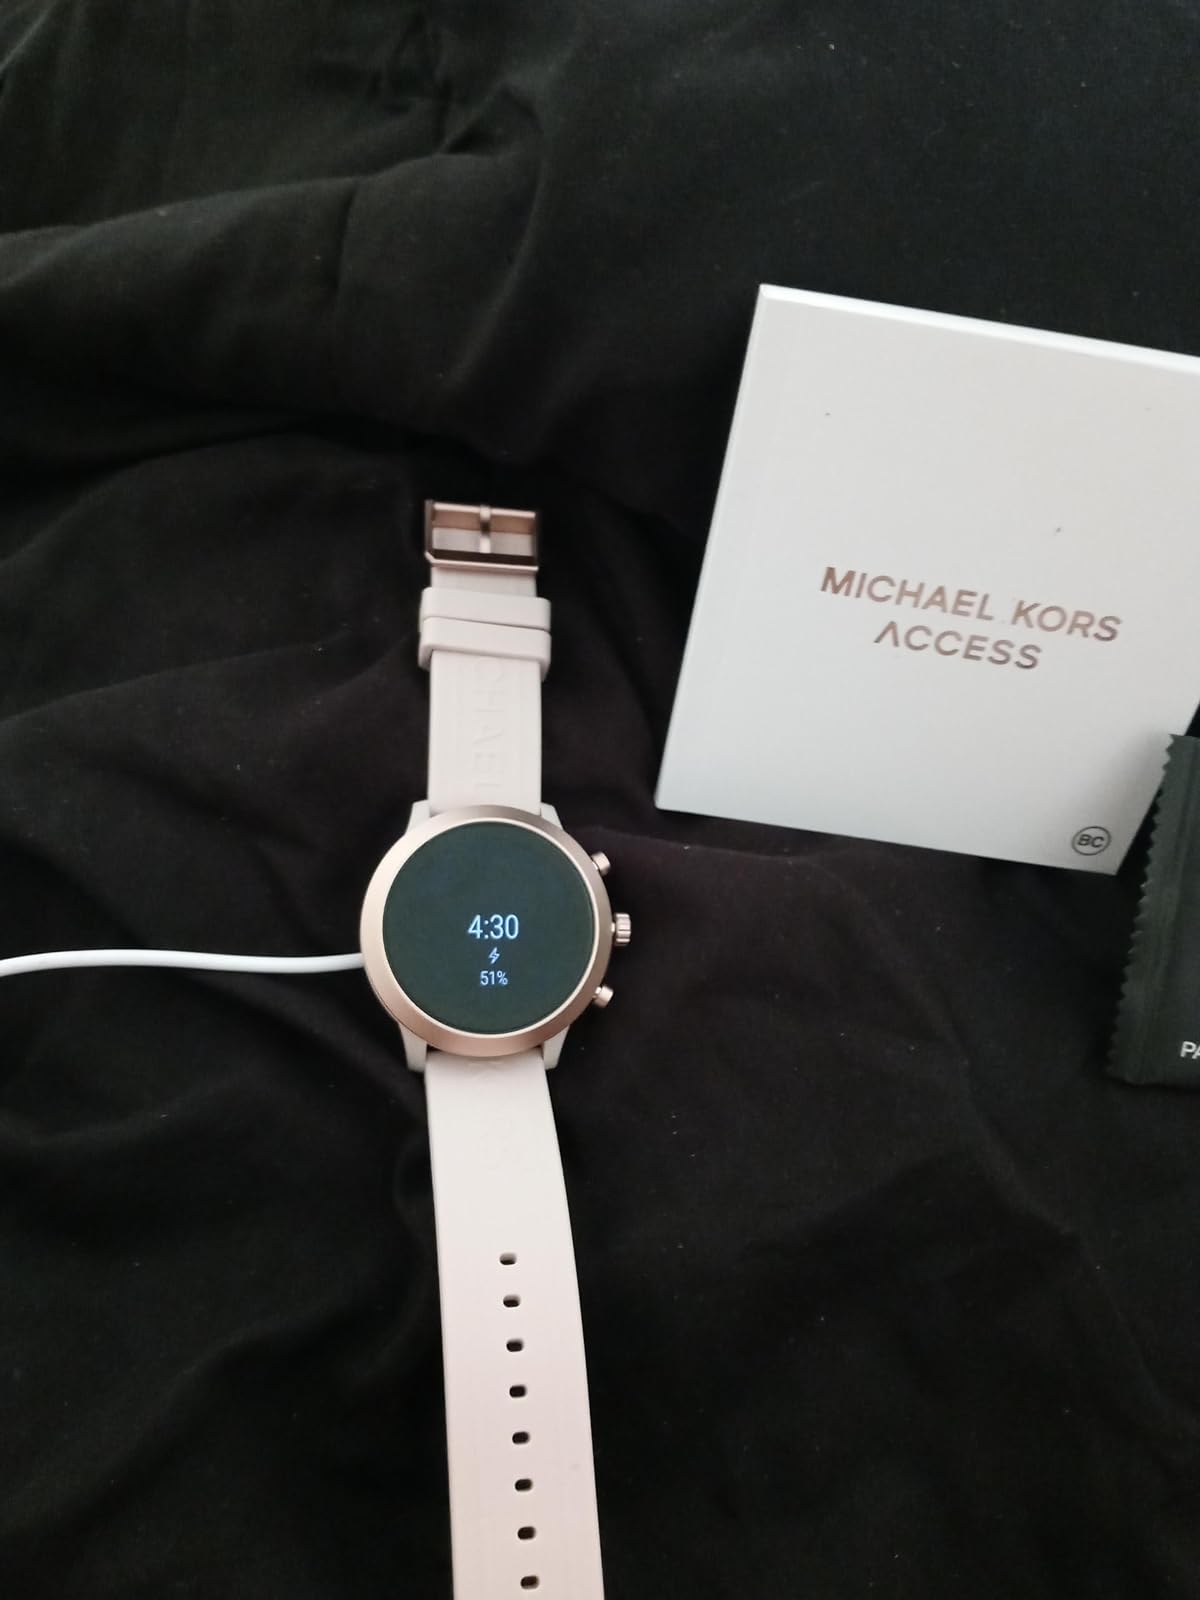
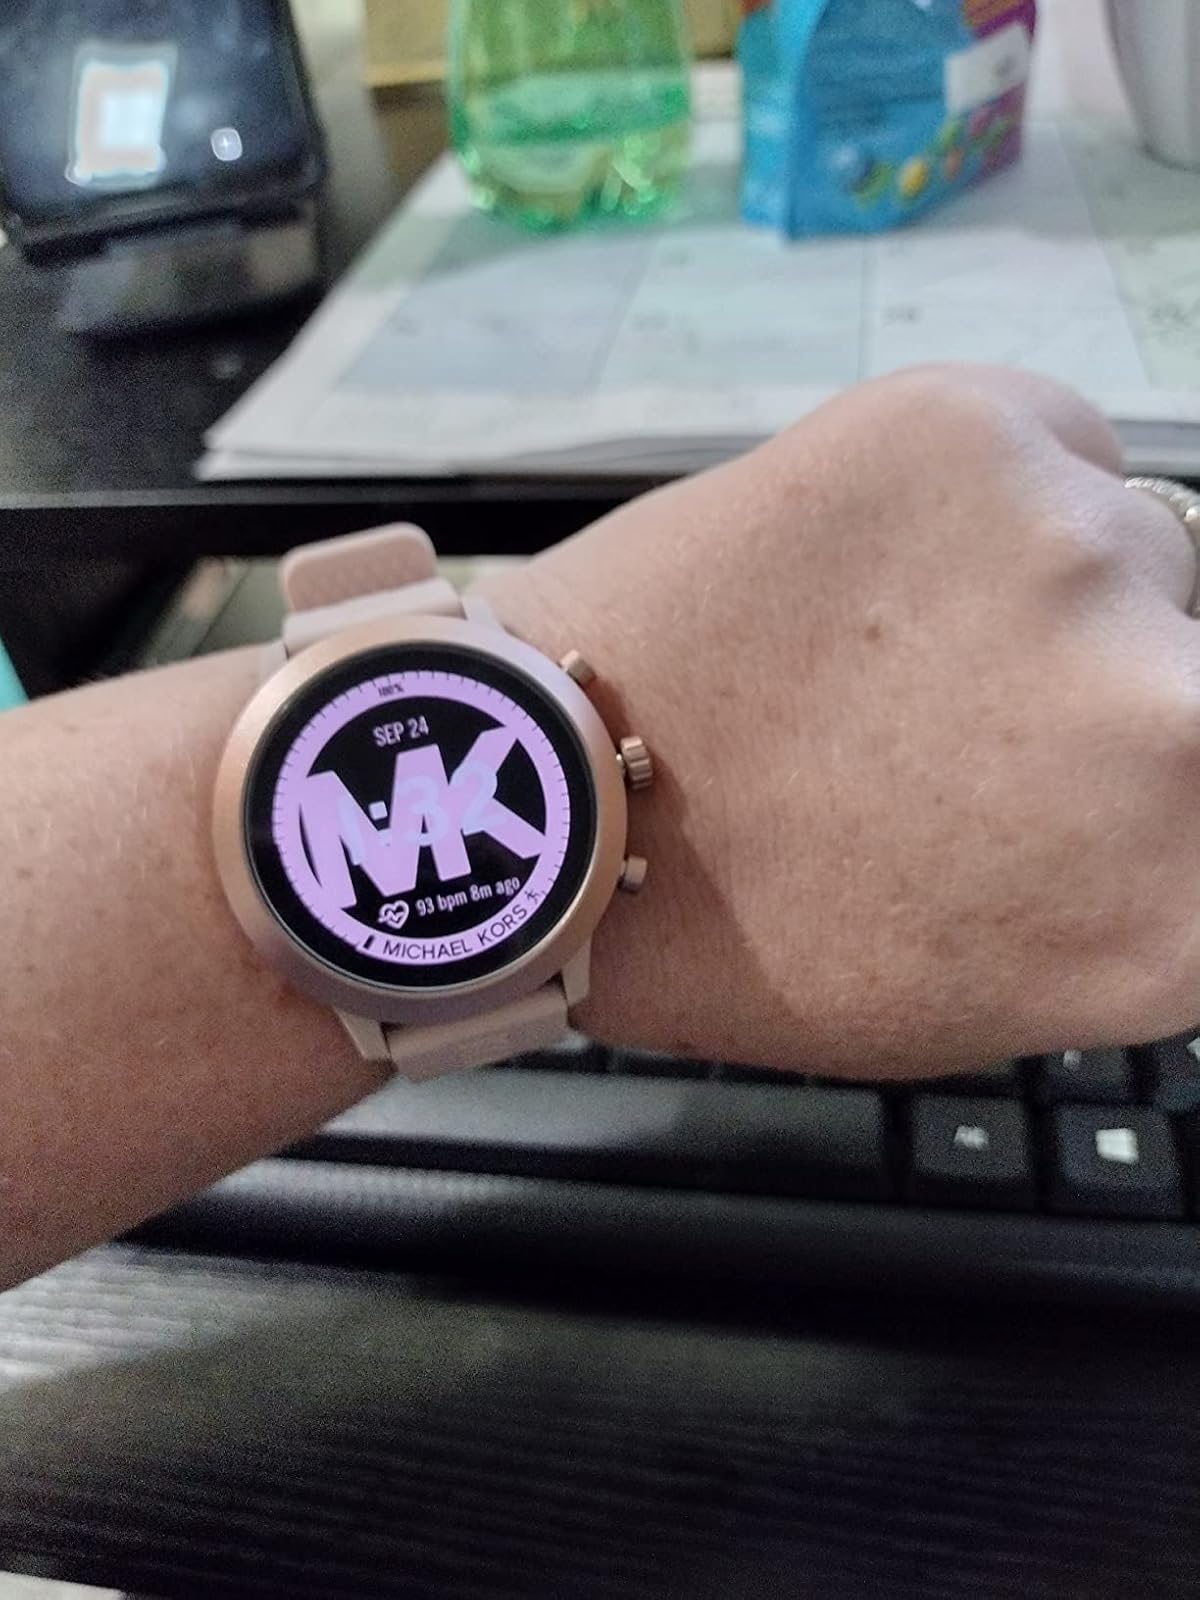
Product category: smartwatch
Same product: yes